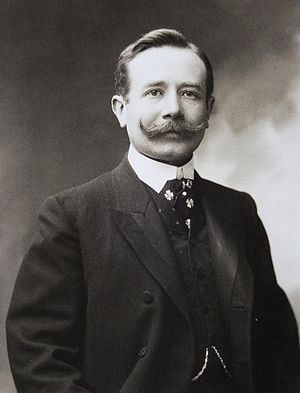
Abel Hermant
Abel Hermant var en fransk forfatter.